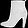
Label: Ankle boot